Ziyang

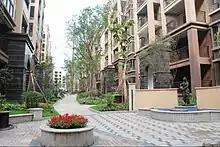
Apartments in Lezhi County

Ziyang's permanent population is approximately 2.503 million in 2019. Ziyang's population has been experiencing a steady decline during the 2010s, with its population in 2010 standing at approximately 3.665 million people.